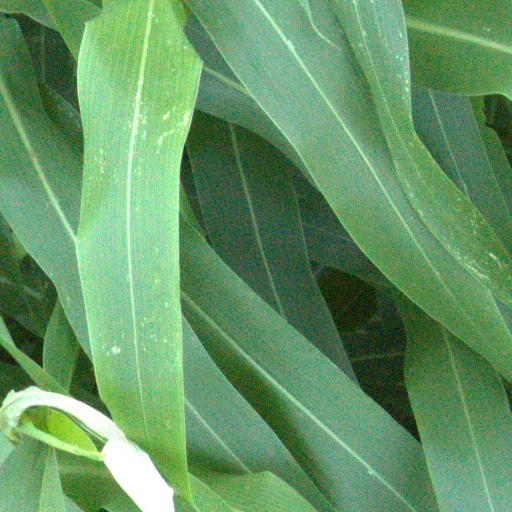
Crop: sorghum